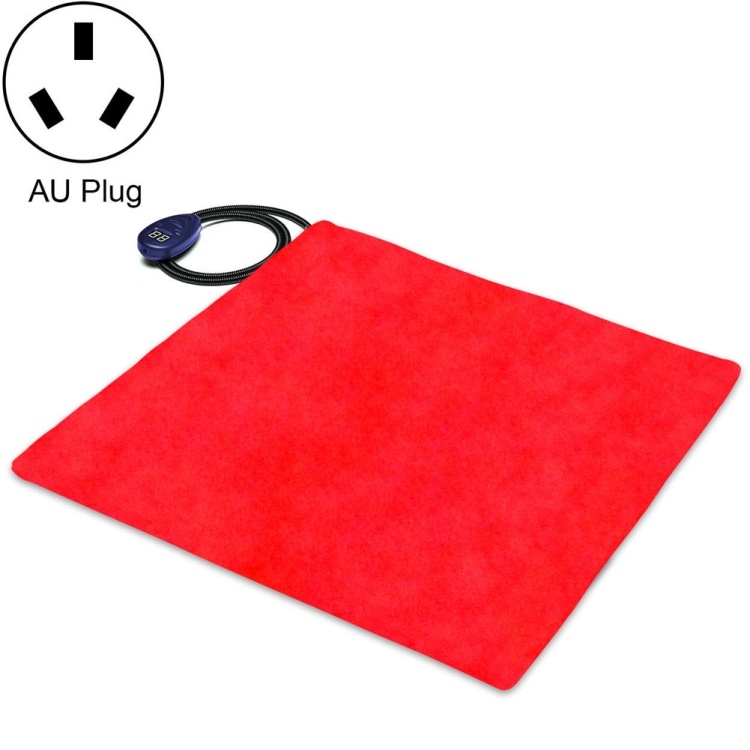
50x50cm Red 12V Low Voltage Multifunctional Warm Pet Heating Pad Pet Electric Blanket(AU Plug)
Brand: Salrog
1. Material: PVC 2. Power supply mode: the plug is connected to the power supply 3. Rated voltage: 12V 4. Rated power: 13W/18W/32W 5. Cable length: heating pad cable length: 1.2 meters, plug cable length: 1.5 meters 6. Temperature gear: 7 gears (25-55 degrees Celsius) 7. Stainless steel corrugated tube sleeve protects the power cord, anti-bite, tear-resistant and easy to bend 8. Plastic wire clip to prevent pets from pulling out the wire 9. Intelligent temperature control, 7-speed temperature adjustment 10. The heating indicator light is on in the working state, indicating that the product is heating 11. When the heating indicator goes out, it means that the heat balance has been reached, the product will automatically power off and stop heating 12. When the product is lower than the set temperature, it will automatically restart the power supply heating immediately 13. Note: When using the heating pad, a cloth cover must be used to prevent low temperature burns caused by pets direct contact for a long time! Specification: Package Weight One Package Weight 0.86kgs / 1.90lb One Package Size 9cm * 15cm * 31cm / 3.54inch * 5.91inch * 12.2inch Qty per Carton 20 Carton Weight 18.10kgs / 39.90lb Carton Size 50cm * 50cm * 36.2cm / 19.69inch * 19.69inch * 14.25inch Loading Container 20GP: 294 cartons * 20 pcs = 5880 pcs 40HQ: 684 cartons * 20 pcs = 13680 pcs
Category: Animals & Pet Supplies > Pet Supplies > Pet Heating Pads